Water polo at the Summer Olympics

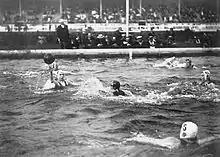
Water polo final at the 1908 London Olympics

Men's water polo was among the first team sports introduced at the modern Olympic Games in 1900. Seven European teams from four countries, including four from the host nation France, took part in the competition. The British team was the inaugural champion.